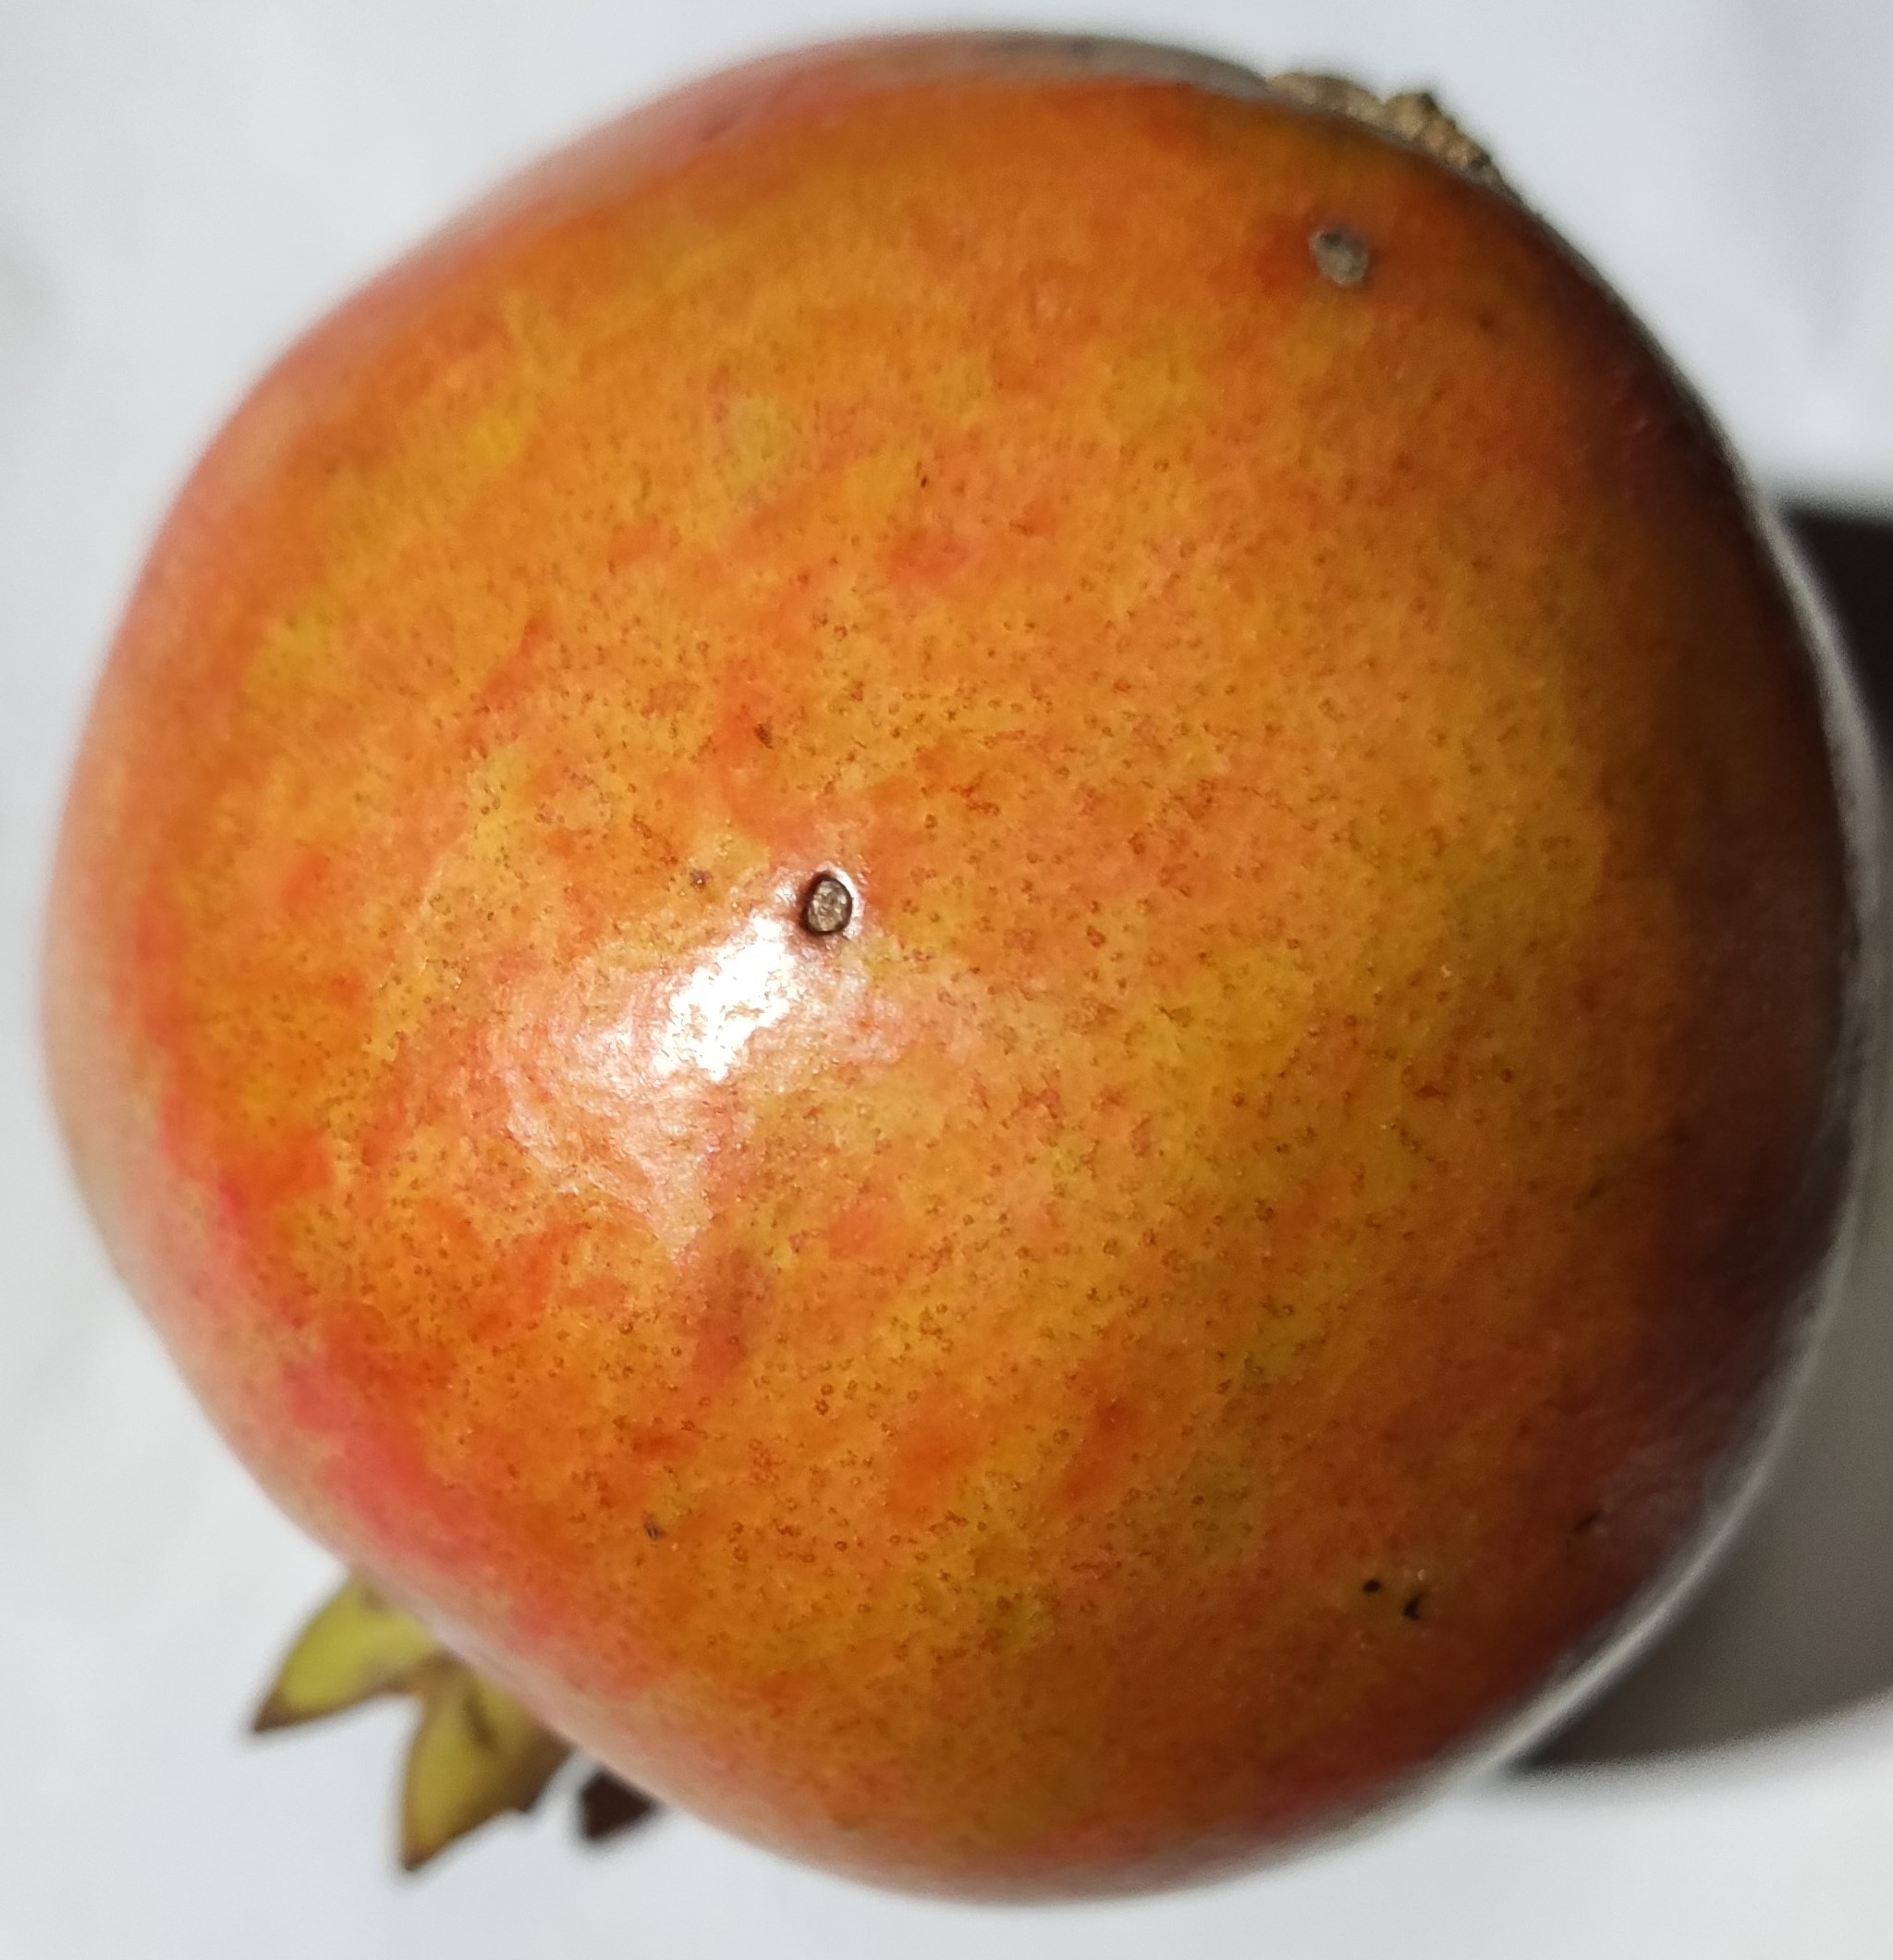
Fruit: pomegranate
Condition: fresh